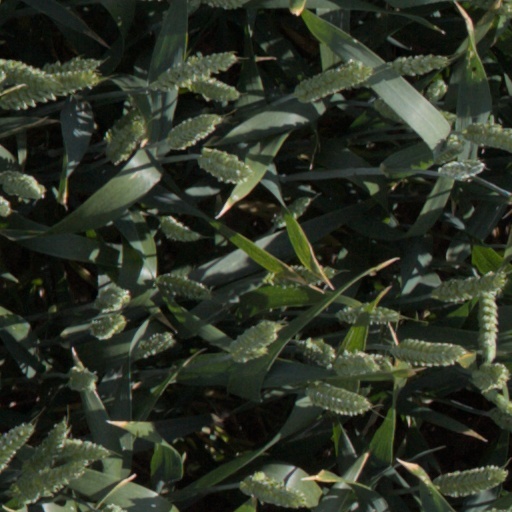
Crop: wheat